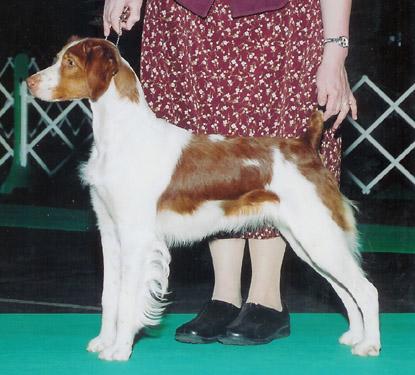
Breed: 232-n000076-Brittany_spaniel